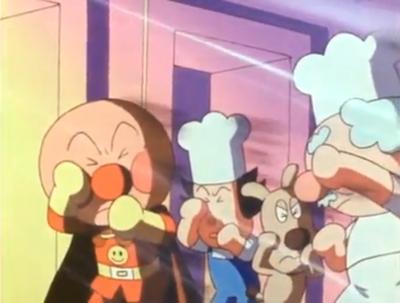
回答: あっ!ただいま食品衛生法違反容疑で送検されたパン工場の人々、パン、犬が出てきました!!(フラッシュの光にご注意ください)